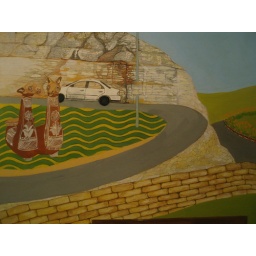
Still need that sign and a person in the car, but this section will have minor additions.